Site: brandenburg
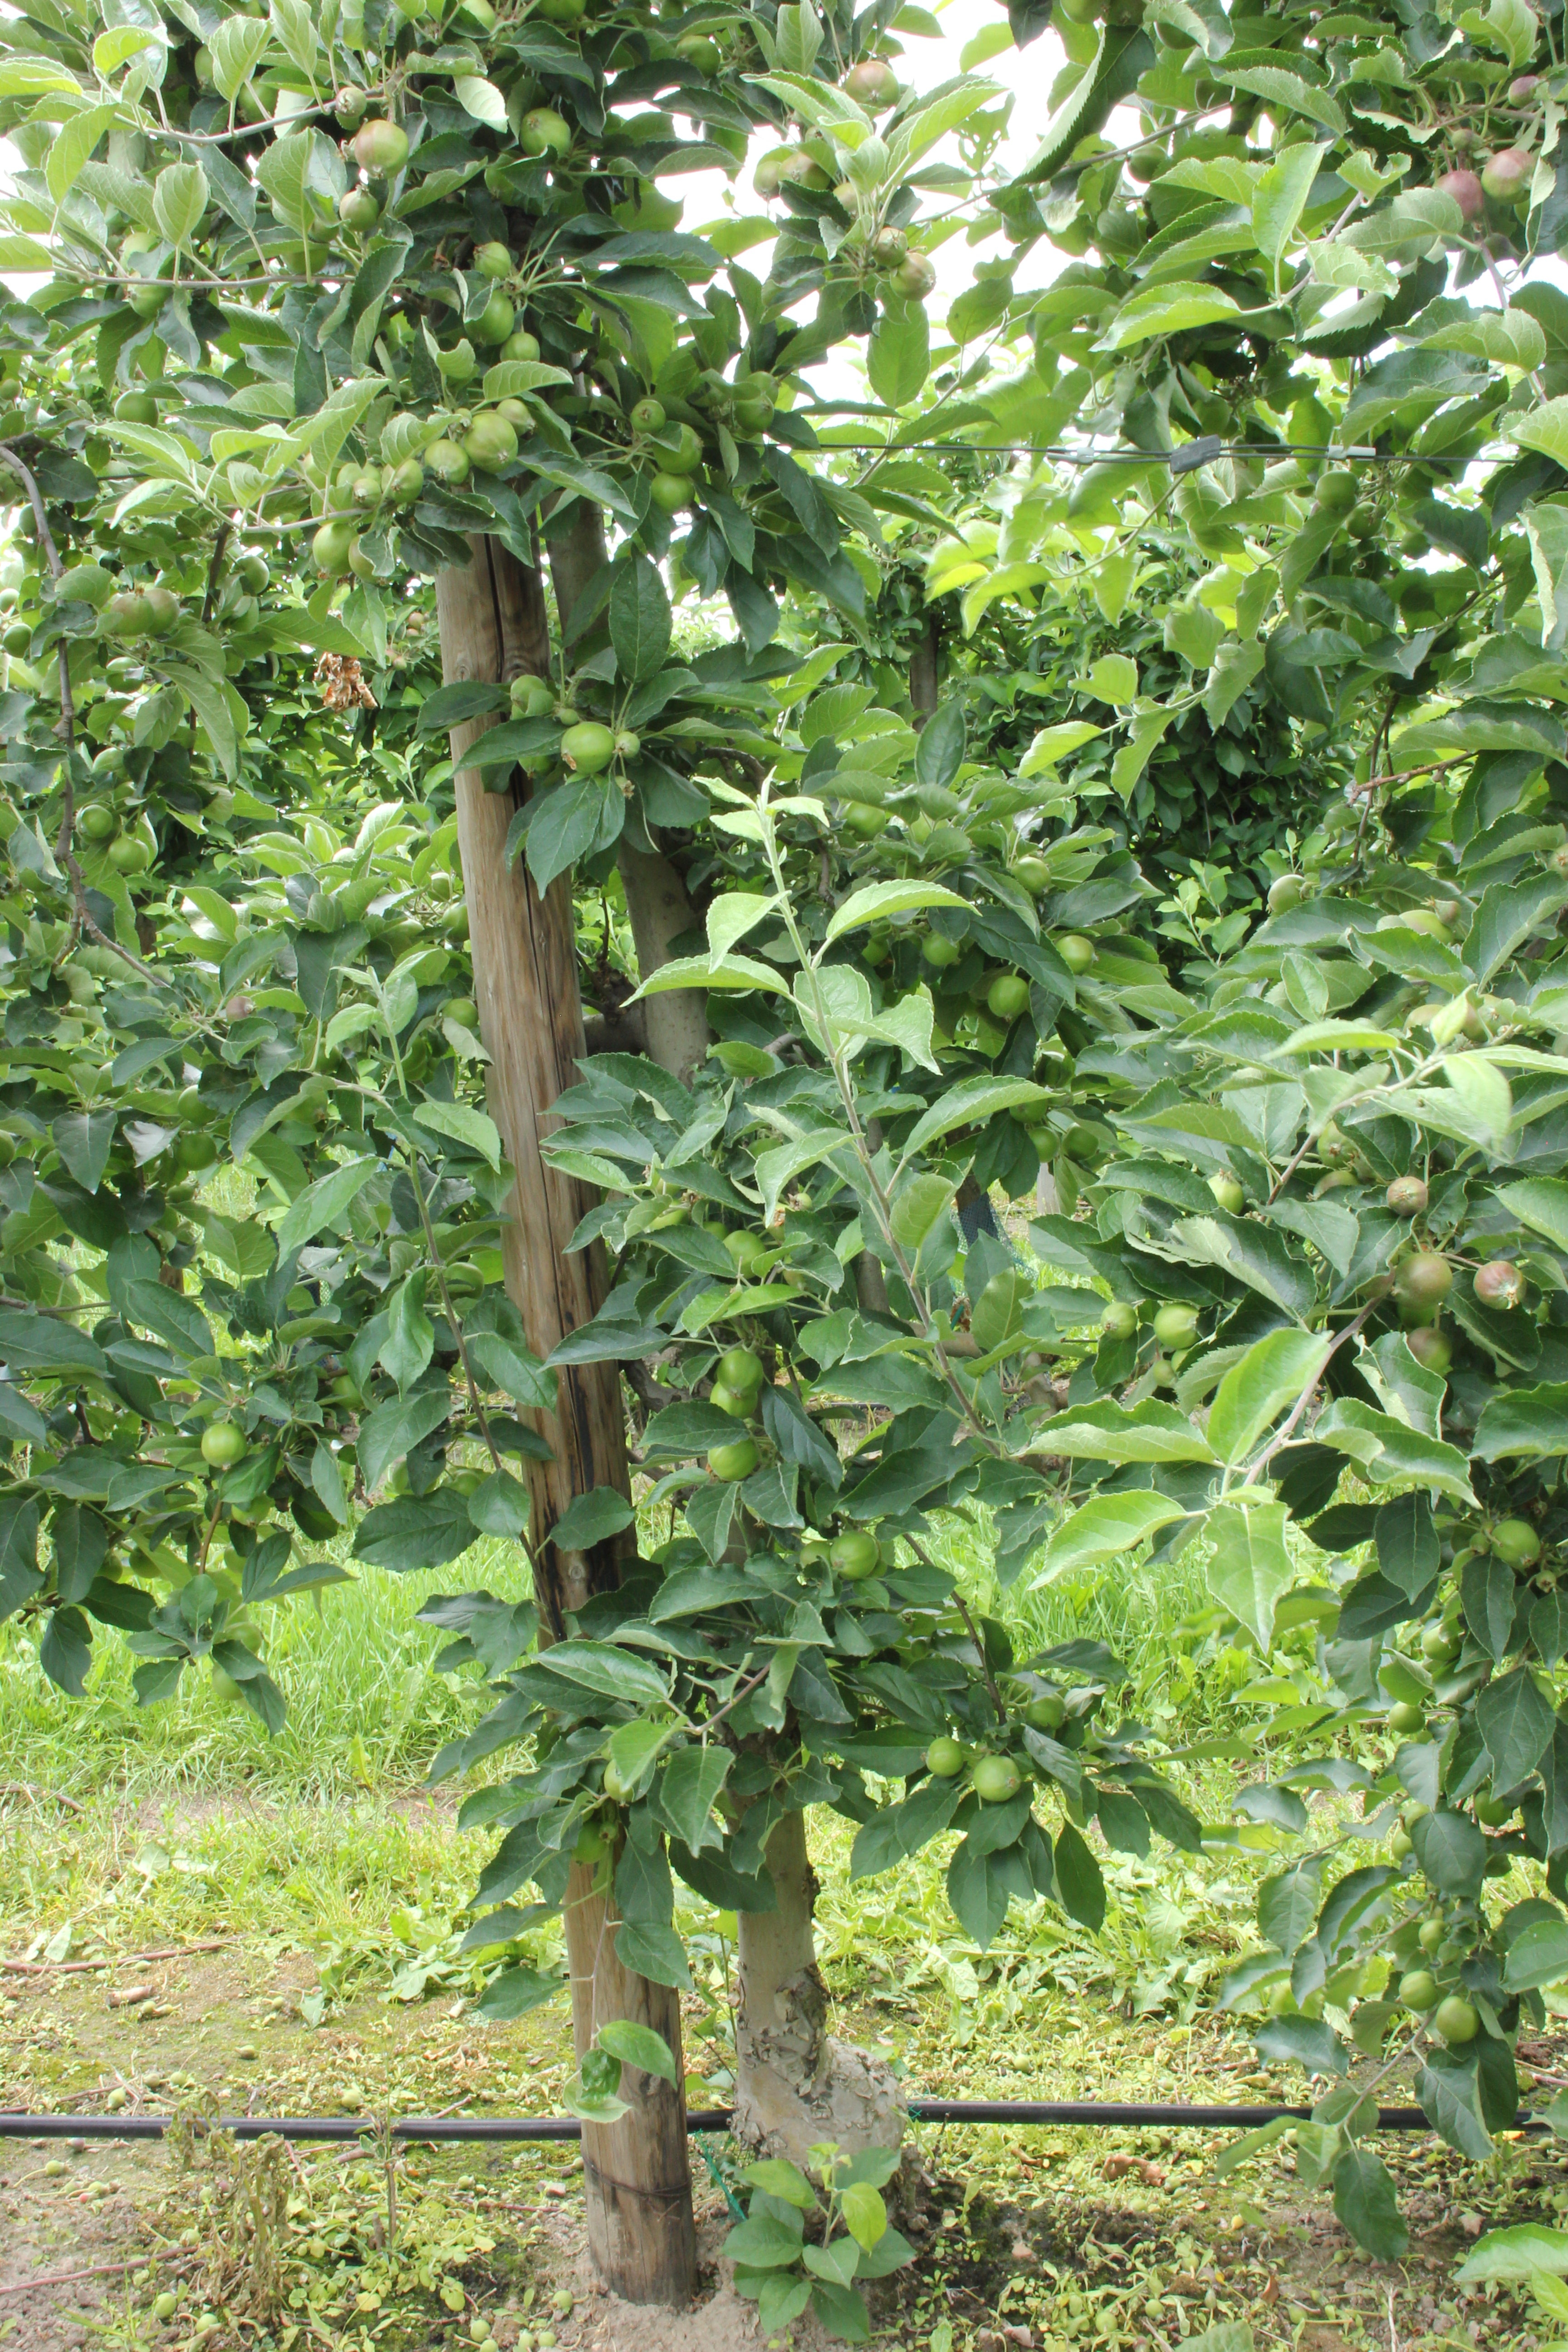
Growth stage (BBCH 73): Development of fruit